Special Operations Forces (Belarus)

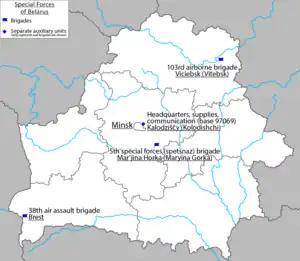
A map showing where Belarusian special forces are based

Officers for special operations forces are trained by the military intelligence department of the Military Academy of Belarus. Students are trained in the following specialties: management of units and telecommunication systems. Field and practical exercises with the use of weapons and military equipment are held at a field training and material base.